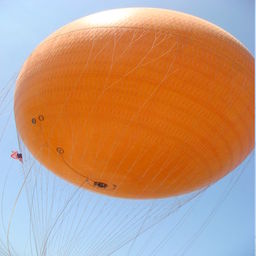
Label: Orange